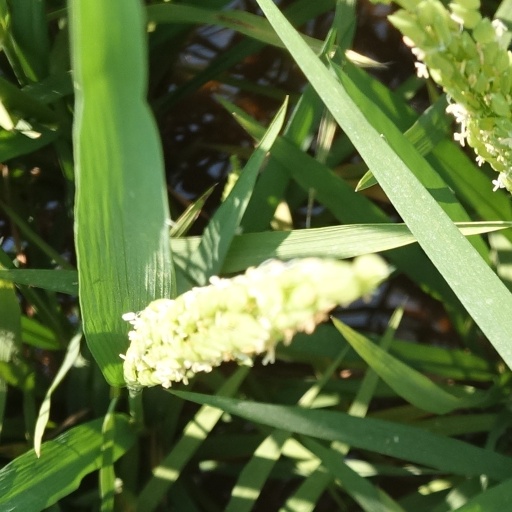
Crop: rice